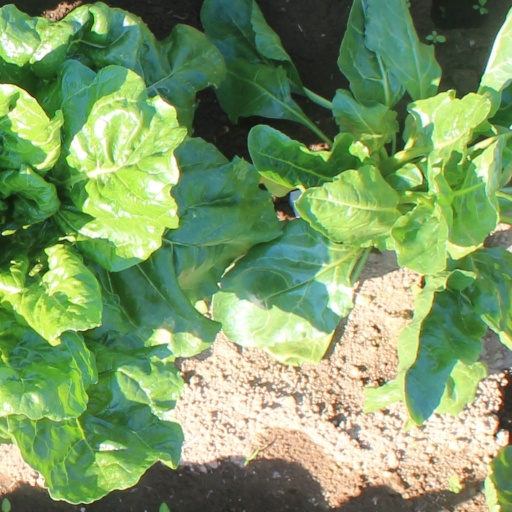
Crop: sugar beet